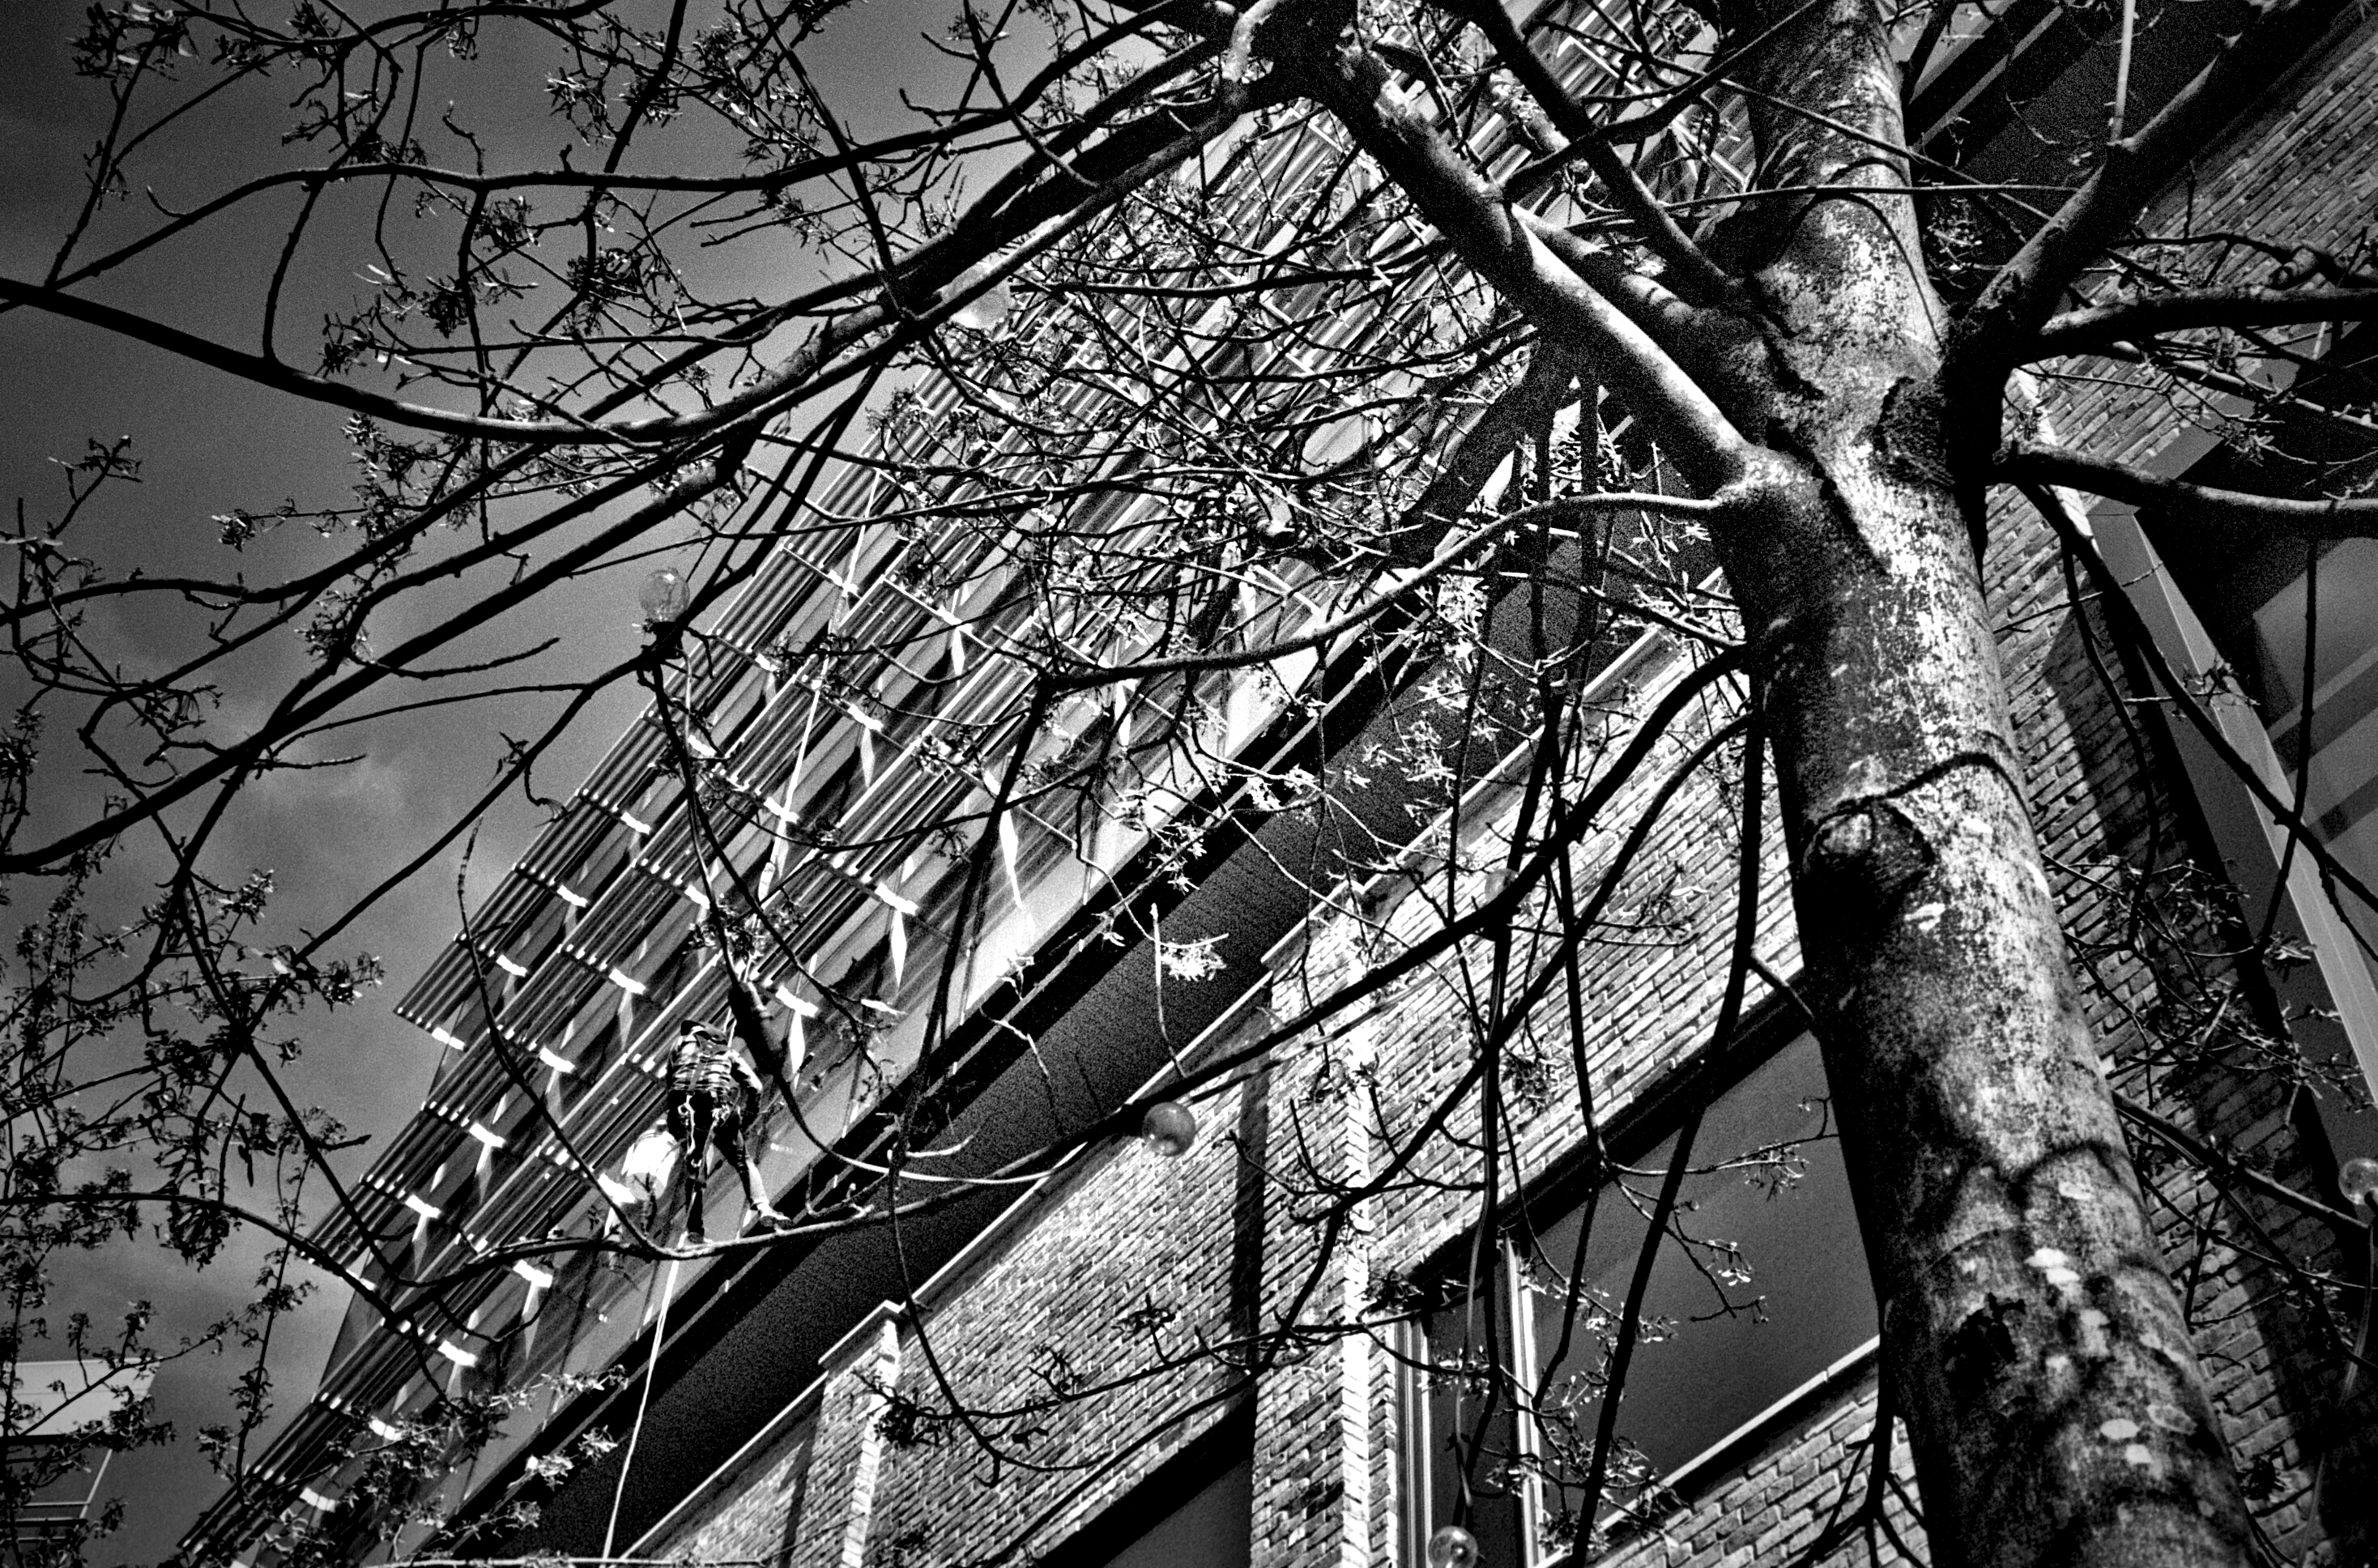
working, tree, branch, winter, rope, black and white, plant, photography, sunlight, leaf, line, spring, high, darkness, hanging, black, monochrome, height, windows, branches, perched, olympustrip35, ilfordxp2400, fotor, windowwasher, perching, monochrome photography, woody plant